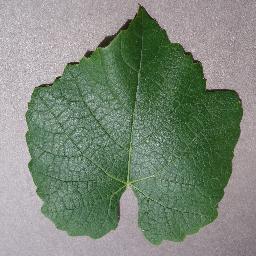
Label: Grape___healthy